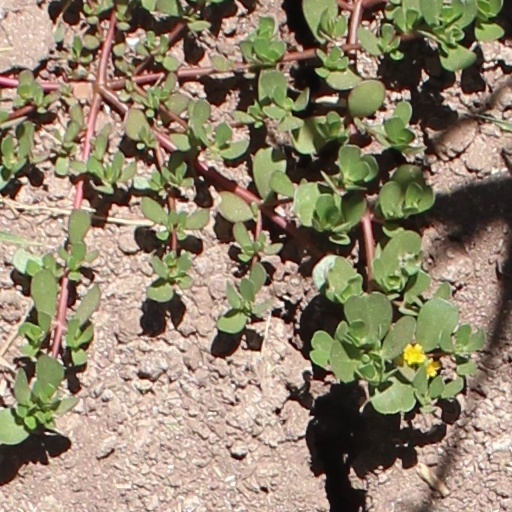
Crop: wheat